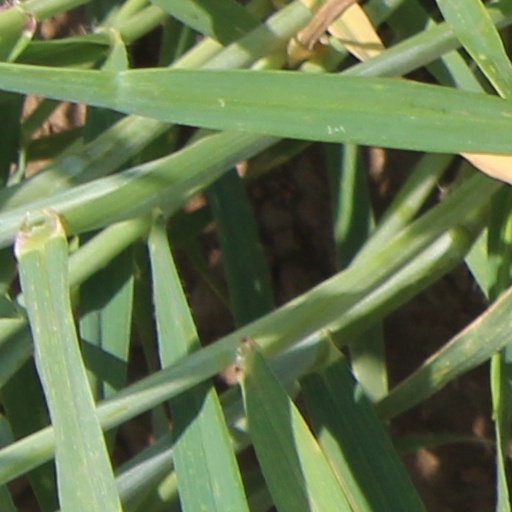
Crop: wheat